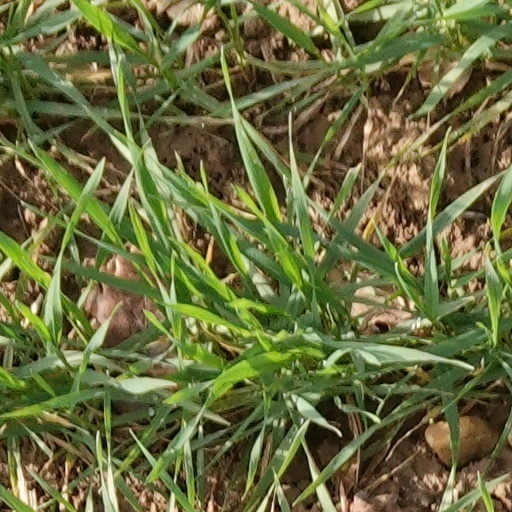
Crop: wheat